Chris Gamble

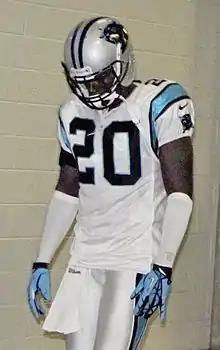
Gamble in 2012

Chris Lee Gamble (born March 11, 1983) is an American former professional football player who was a cornerback for nine seasons with the Carolina Panthers of the National Football League (NFL). He played college football for the Ohio State Buckeyes.